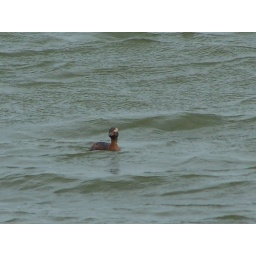
This bird dives and swims under water to feed, etc.